Small Cajal body specific RNA 17

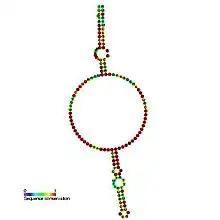
Predicted secondary structure and sequence conservation of SCARNA17

Small Cajal body-specific RNA 17 (also known as U12-22 scaRNA) is a type of small nuclear RNA which localises to the cajal bodies and proposed to guide the modification of RNA polymerase II transcribed spliceosomal RNAs U1, U2, U4, U5 and U12.